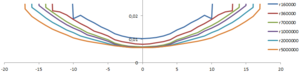
coefficient de trainée du profil NACA0012
La mécanique du vol de l'hélicoptère est la science qui vise à établir la théorie du vol des aéronefs à voilure tournante. Elle traite plus particulièrement du fonctionnement du ou des rotor, puisque ce sont eux qui caractérisent ce type d'aéronef.